Jus' Like That! A Night Out with Tommy Cooper

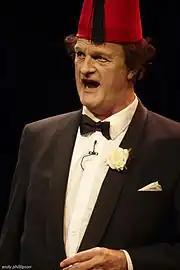
Clive Mantle as Tommy Cooper at Edinburgh Festival, 2010

Jus' Like That! A Night Out with Tommy Cooper is a stage comedy and entertainment show featuring various comedians and actors as Tommy Cooper. Written by John Fisher and directed by Patrick Ryecart, it appeared at the Edinburgh Festival among others on tour. In 2010, Clive Mantle portrayed Cooper, and others such as Jim Davidson have also done so.